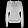
Label: Pullover